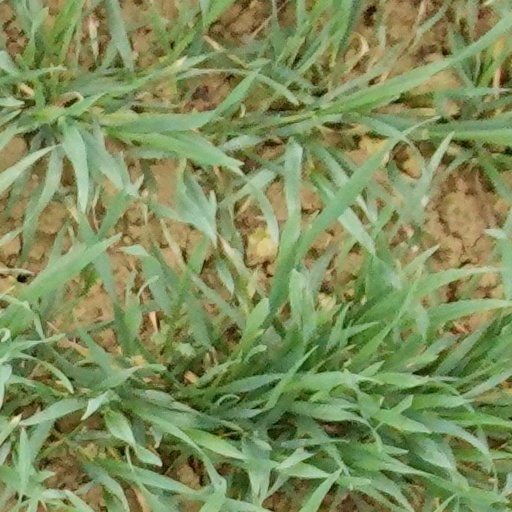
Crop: wheat